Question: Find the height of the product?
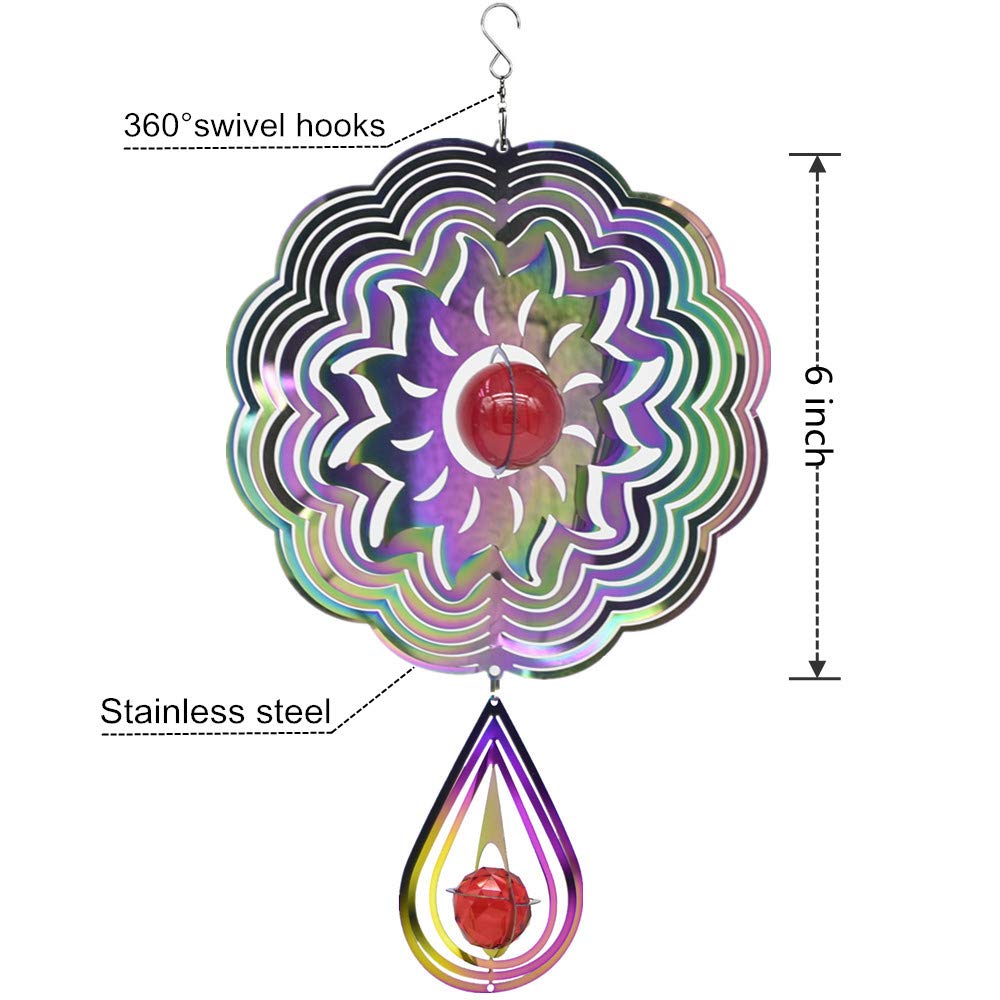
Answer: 6.0 inch